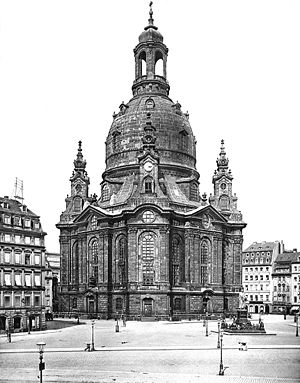
Frauenkirche (Dresden) / Restaurering
Frauenkirche er navnet på en markant evangelisk-luthersk kirke i Dresden, der med forskellige navne og forskellige kirkebygninger har en ca. 1000-årig historie. Kirken blev ødelagt under bombingen af Dresden i 1945, men blev fra 1994 til 2005 genopbygget i sin gamle udformning med gamle og nye sten. Kirken befinder sig på Dresdens Neumarkt, hvor der også står en statue af Martin Luther.